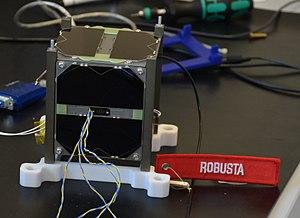
image de robusta 1b
Robusta-1B est un nanosatellite au standard CubeSat développé par le Centre spatial universitaire de l'université Montpellier-II, dont l'objectif est de tester la dégradation de composants électroniques en technologie bipolaire lorsqu'ils sont soumis aux radiations en environnement spatial. Il est la version améliorée de Robusta qui a été mis en orbite par le lanceur européen Vega le 13 février 2012.